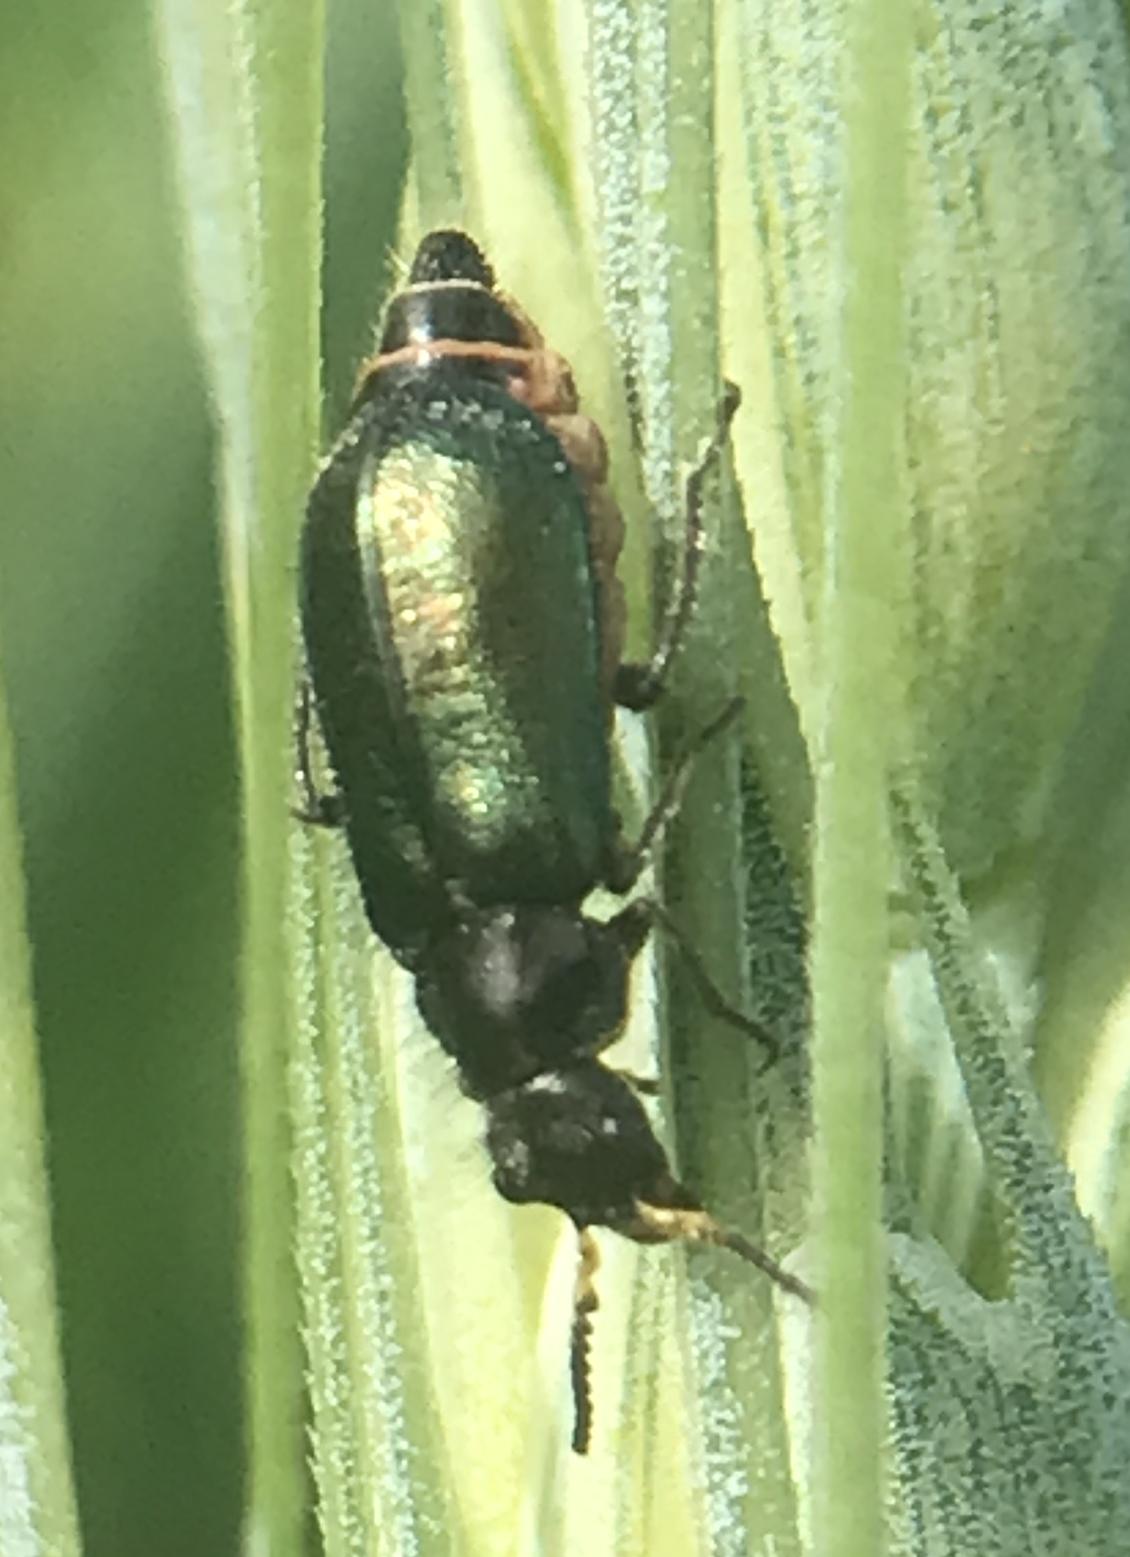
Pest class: predators